Answer in natural language. Considering the relative positions, is framed landscape photograph with black wood frame (highlighted by a green box) above or below white rectangular dining table (highlighted by a red box)? Choose between the following options: below or above
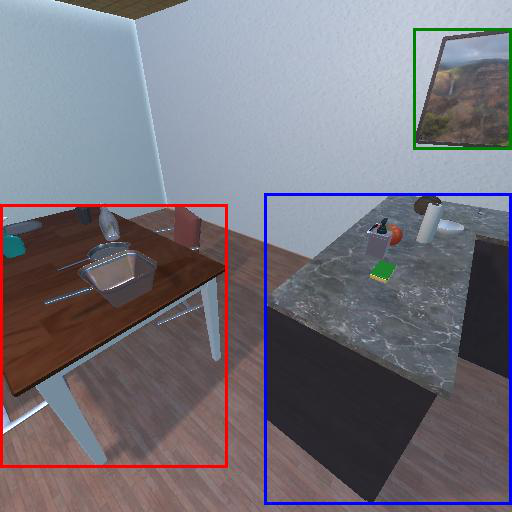
<answer>above</answer>